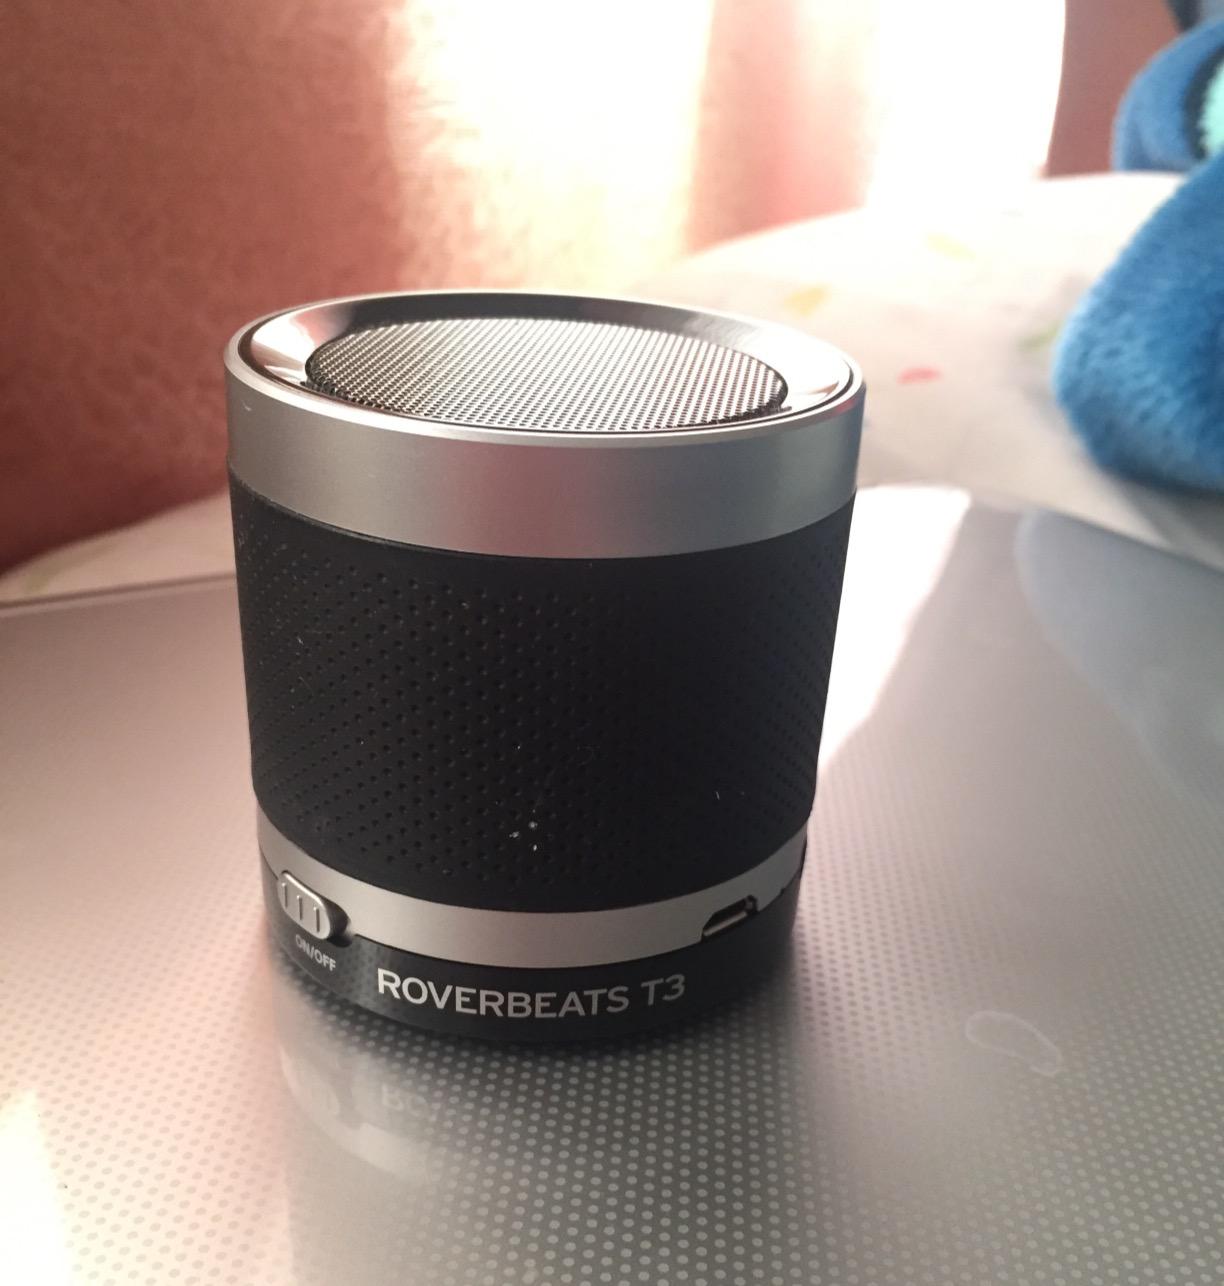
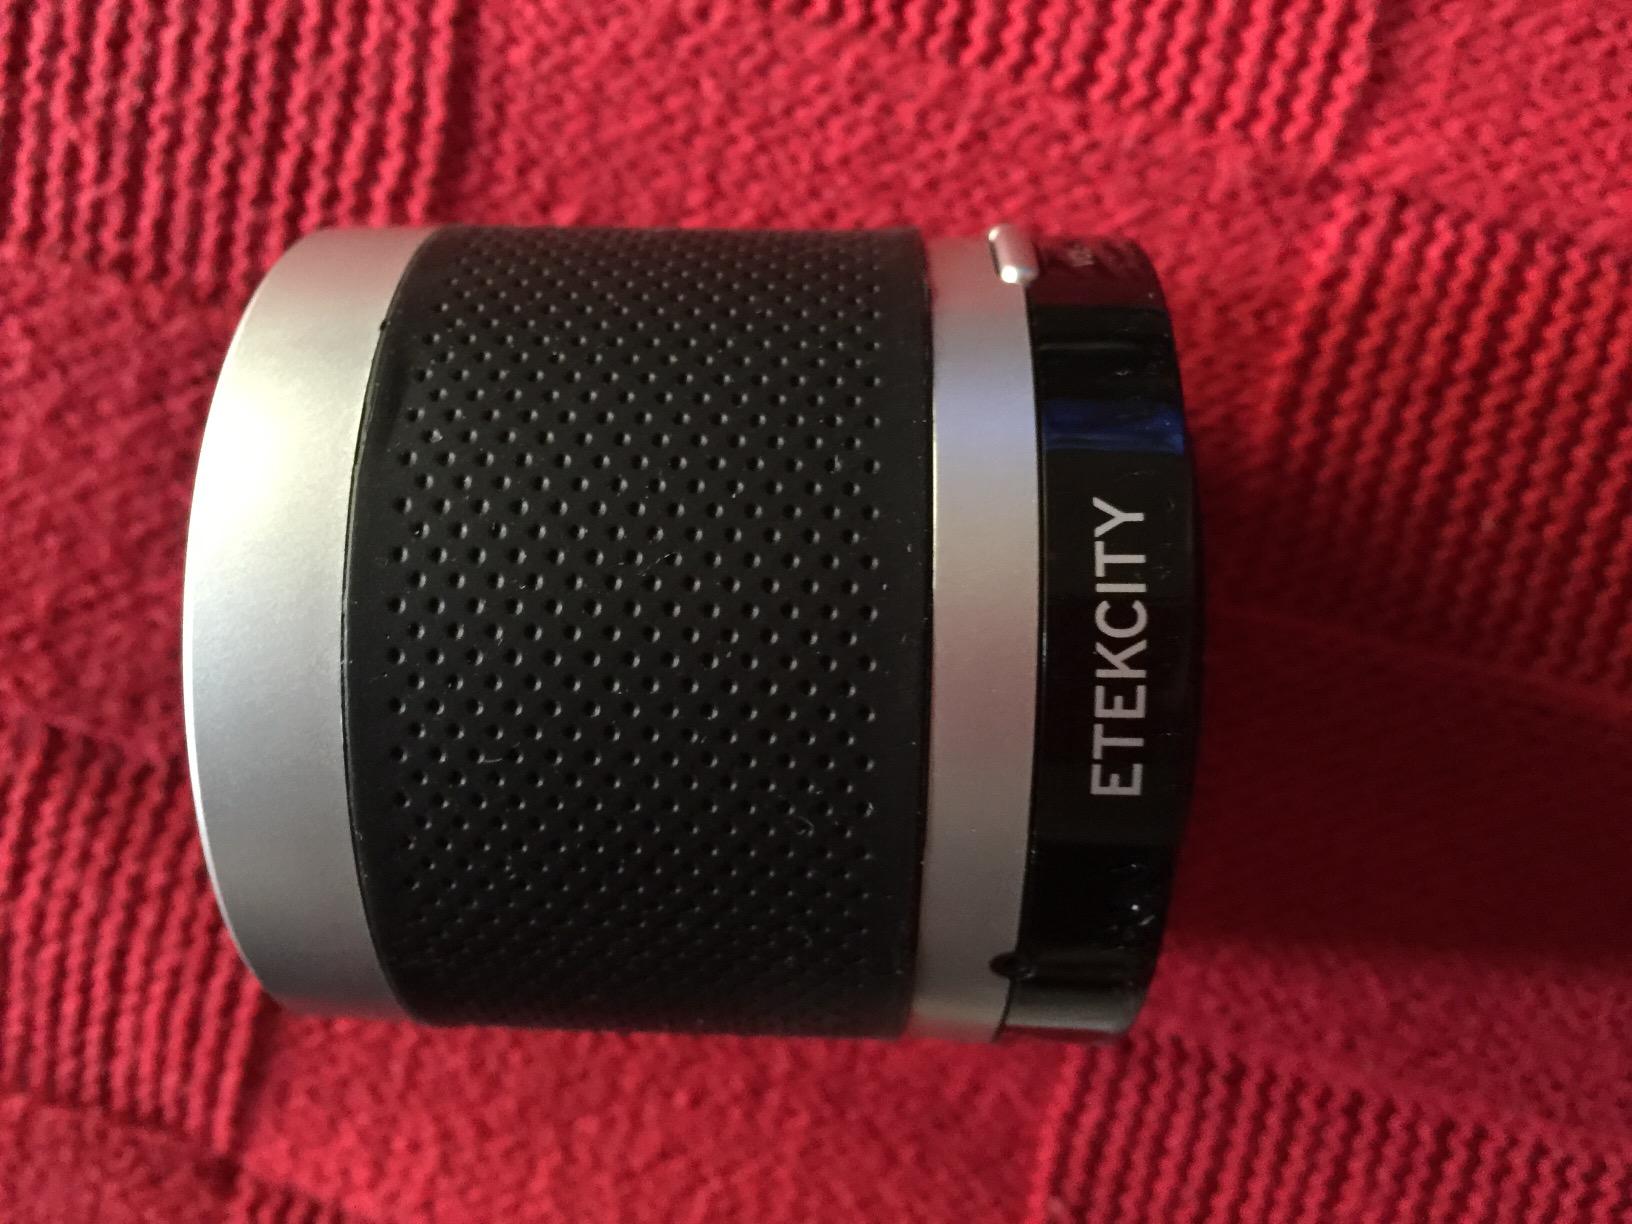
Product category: speaker
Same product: yes